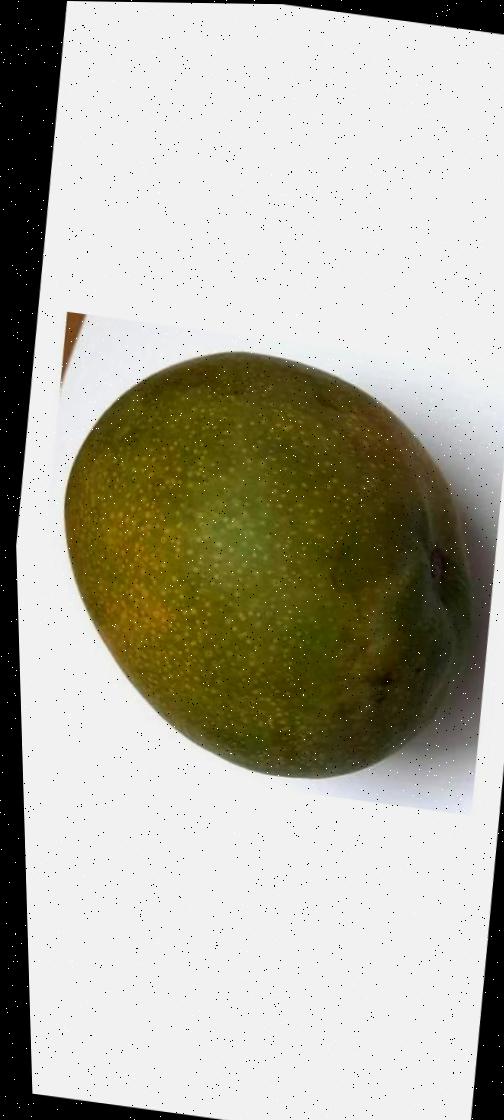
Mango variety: Bari-4